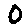
Label: 0